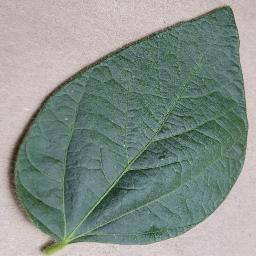
Label: Soybean___healthy